Rock-a-Bye Your Baby with a Dixie Melody

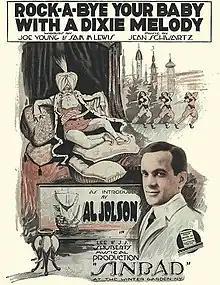
Sheet music cover, 1918

"Rock-a-Bye Your Baby with a Dixie Melody" is a popular song written by Jean Schwartz, with lyrics by Sam M. Lewis and Joe Young. The song was introduced by Al Jolson in the Broadway musical "Sinbad" and published in 1918.